Vagner Gonçalves (Cape Verdean footballer)

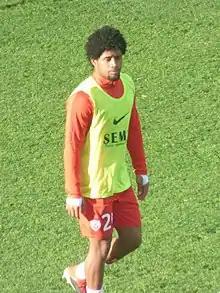
Vagner in 2019

Vagner José Dias Gonçalves (born 19 Juillet 1994), or simply Vagner, is a Cape Verdean professional footballer who plays as a forward for Brazilian club Amazonas.